Global Conquest

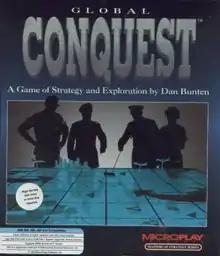

Global Conquest is a video game published by Microplay Software in 1992 for IBM PC compatibles. It is a version of "Command HQ" with numerous gameplay upgrades and a multi-player mode supported via modems.